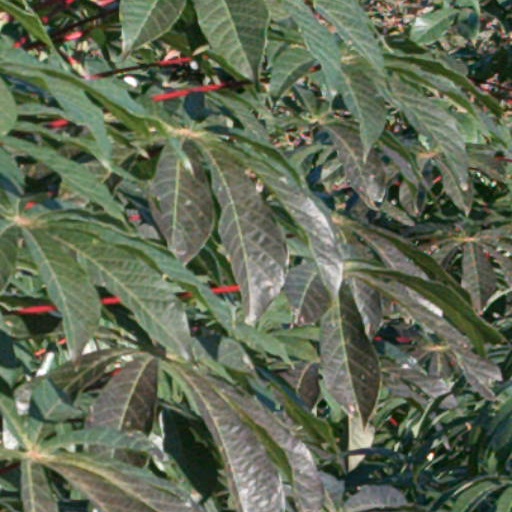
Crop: cassava